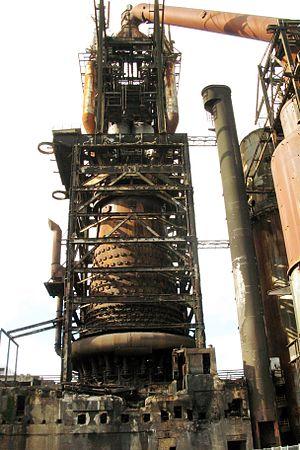
Le haut fourneau B de l'Usine Adolf Emil à Esch-Belval, Luxembourg. Lëtzebuergesch: De fréieren Héichuewe B um Belval